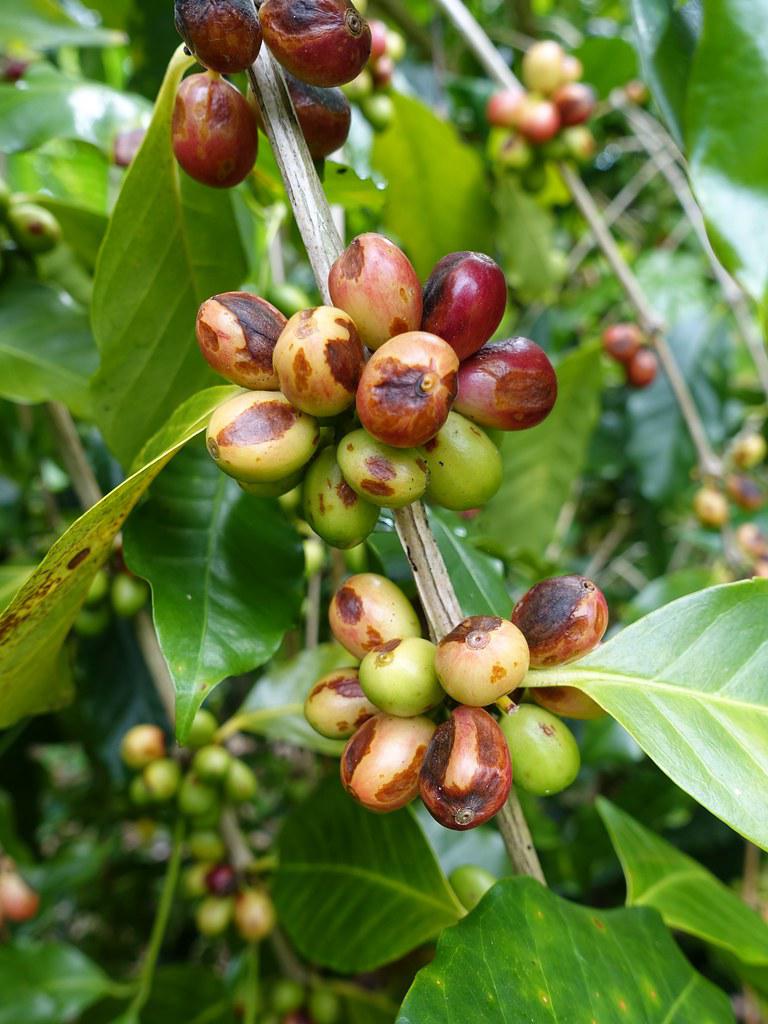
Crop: unknown
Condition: coffee_coffee_berry_blotch